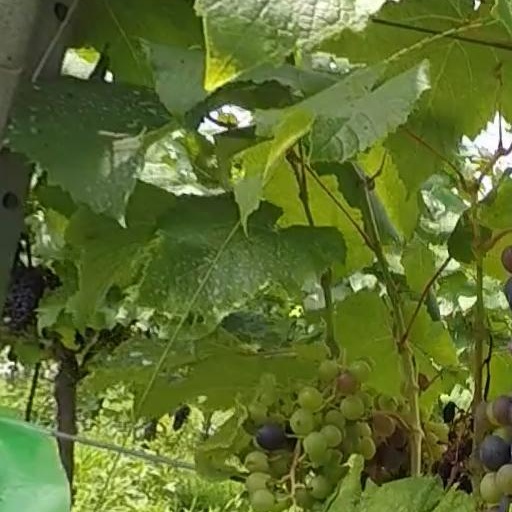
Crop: grape